Jordan & Timaeus

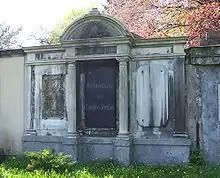
Grave of Jordan in Dresden

Gottfried Heinrich Christoph Jordan (May 9, 1791, in Hasserode – October 2, 1860, in Dresden) was a Saxon businessman.